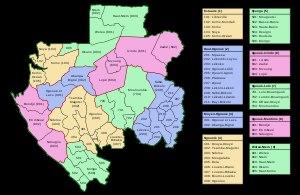
Ce tableau recense les départements du Gabon avec leur chef-lieu et leur population.